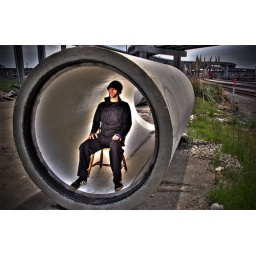
The chair was sitting right in the middle of the tube when we arrived, waiting.